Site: brandenburg
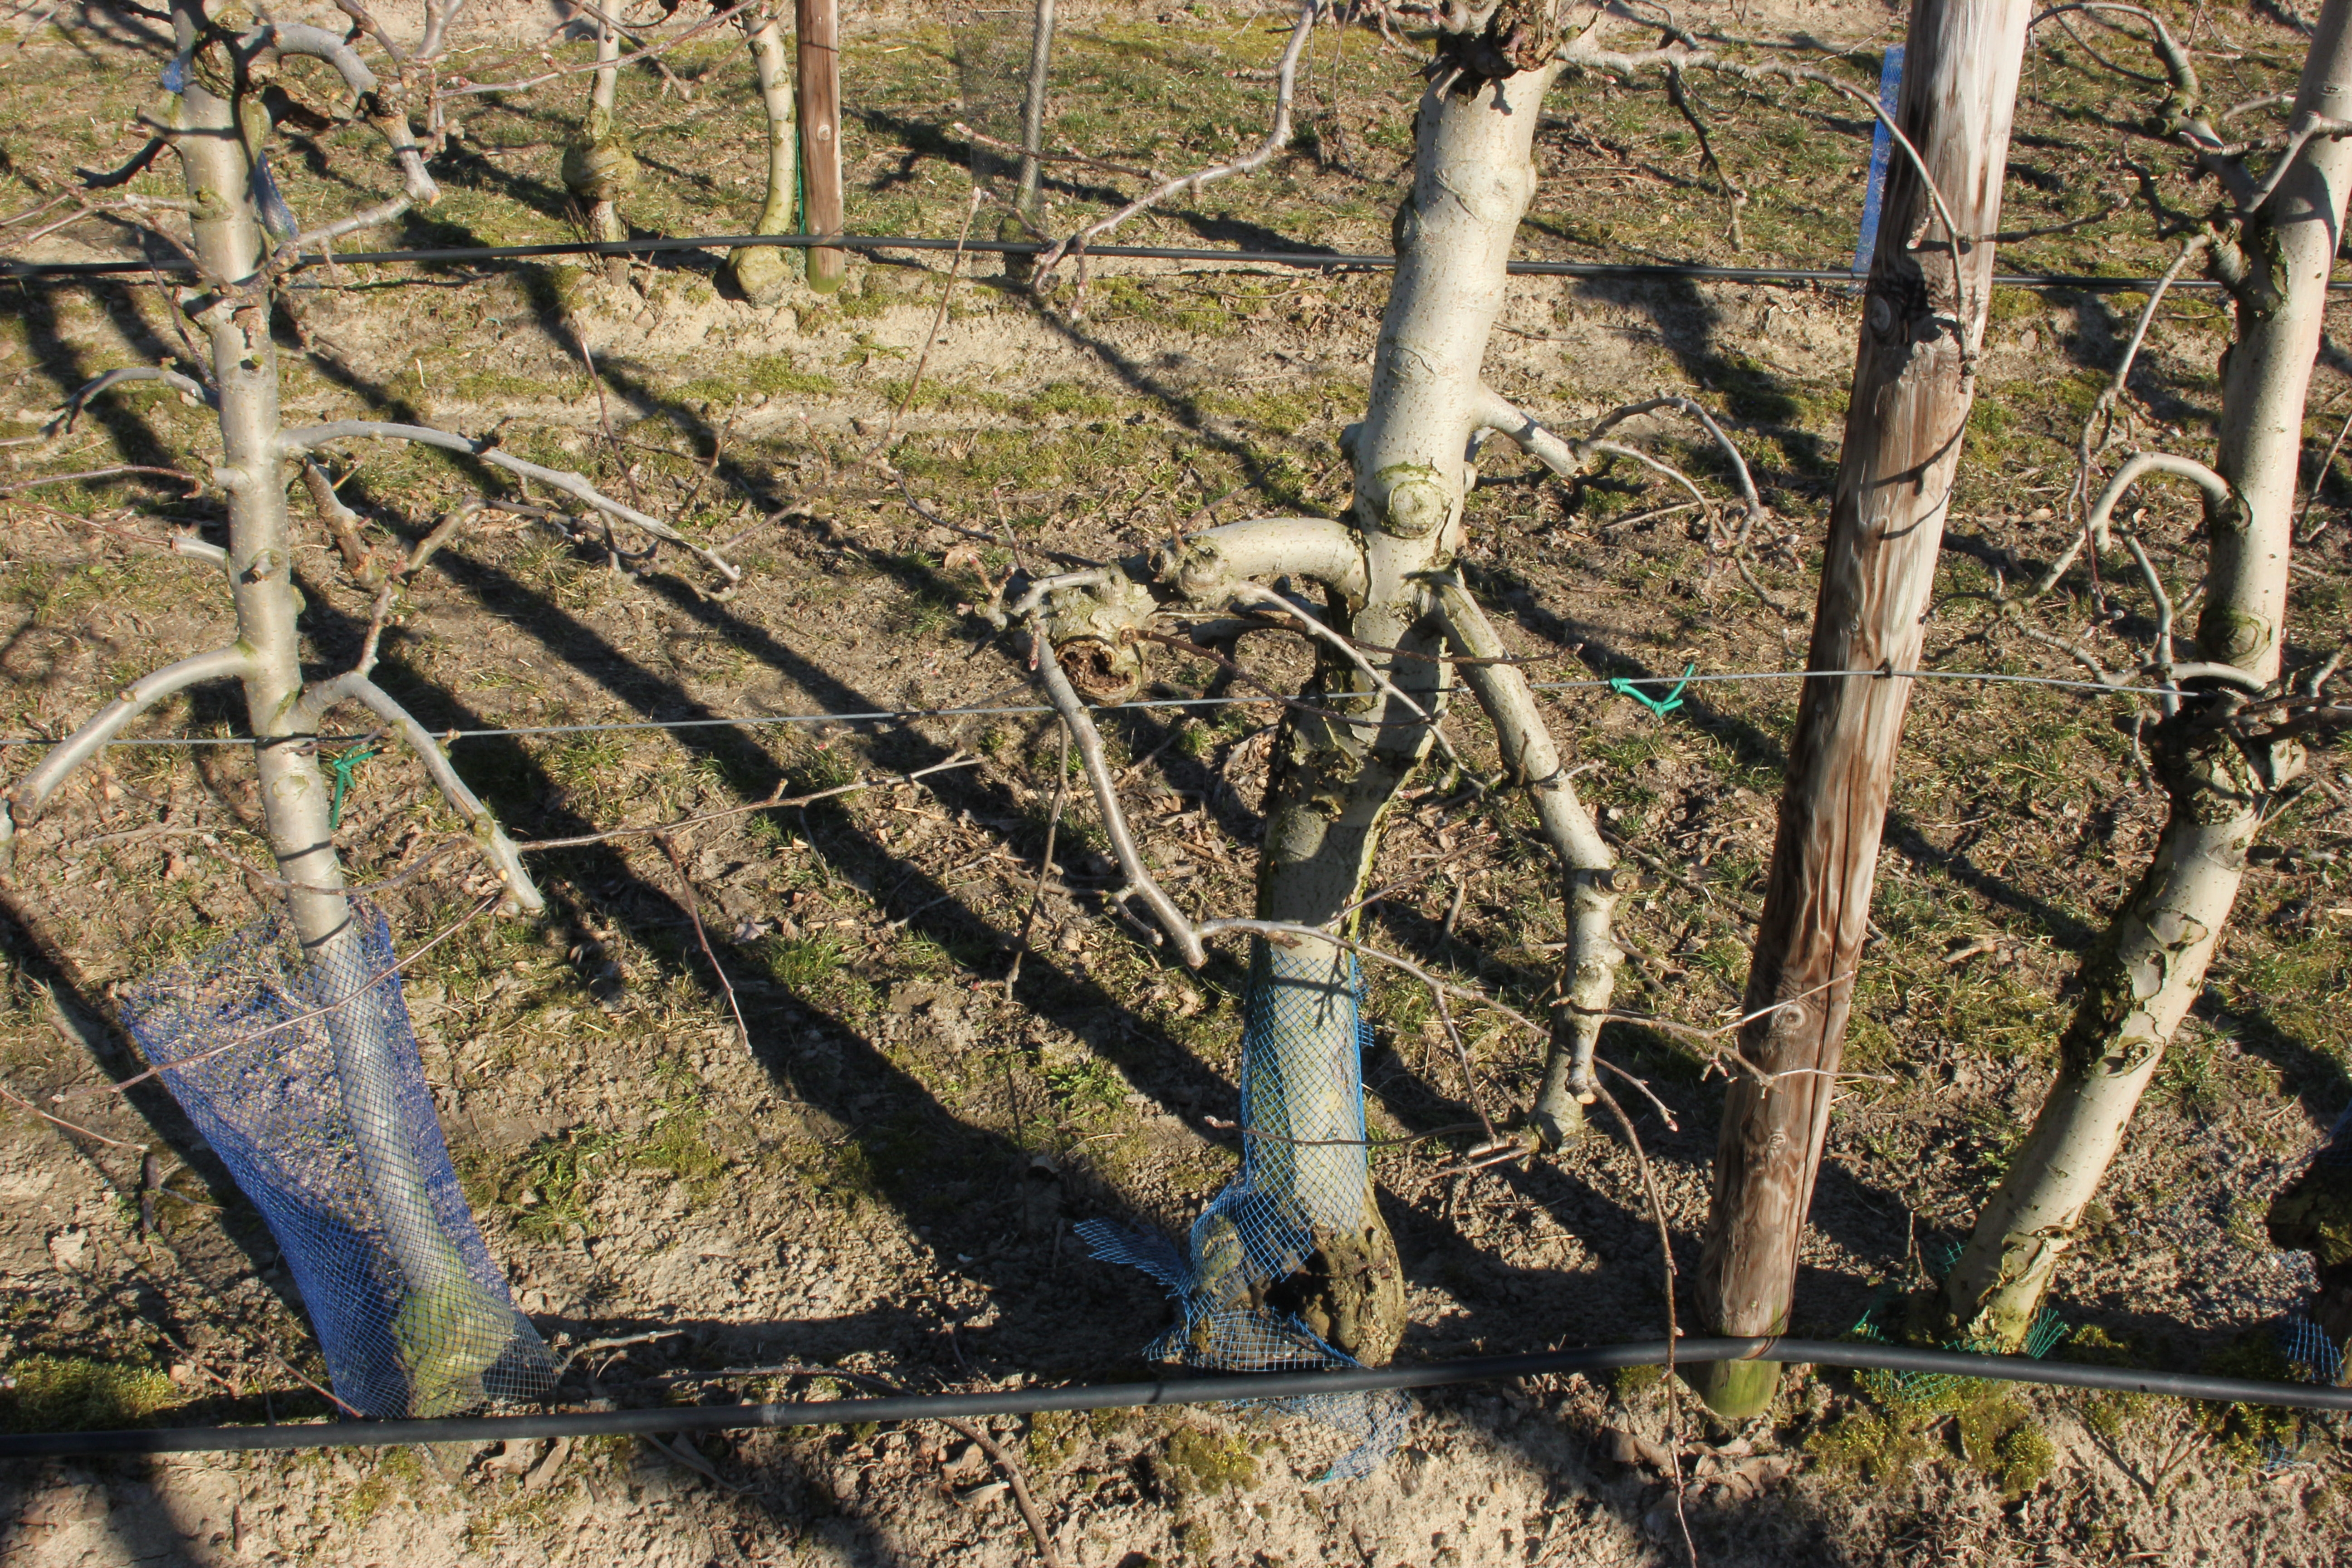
Growth stage (BBCH 03): Bud development